West Bend, Wisconsin

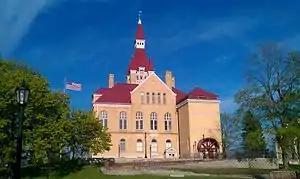
The old Washington County Courthouse and Jail was constructed in West Bend in 1889. The building was listed on the National Register of Historic Places in 1982 and now serves as a local history museum.

The Wisconsin Territorial legislature created the Town of West Bend on January 20, 1846. At the time, the town included land that is now part of the City of West Bend, as well as the neighboring towns of Barton, Farmington, Kewaskum, and Trenton.